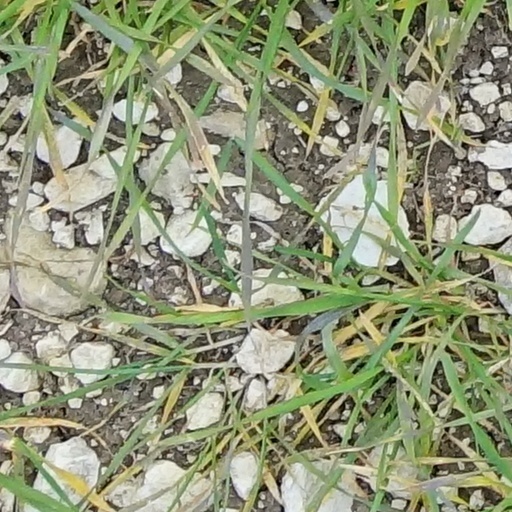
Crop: wheat